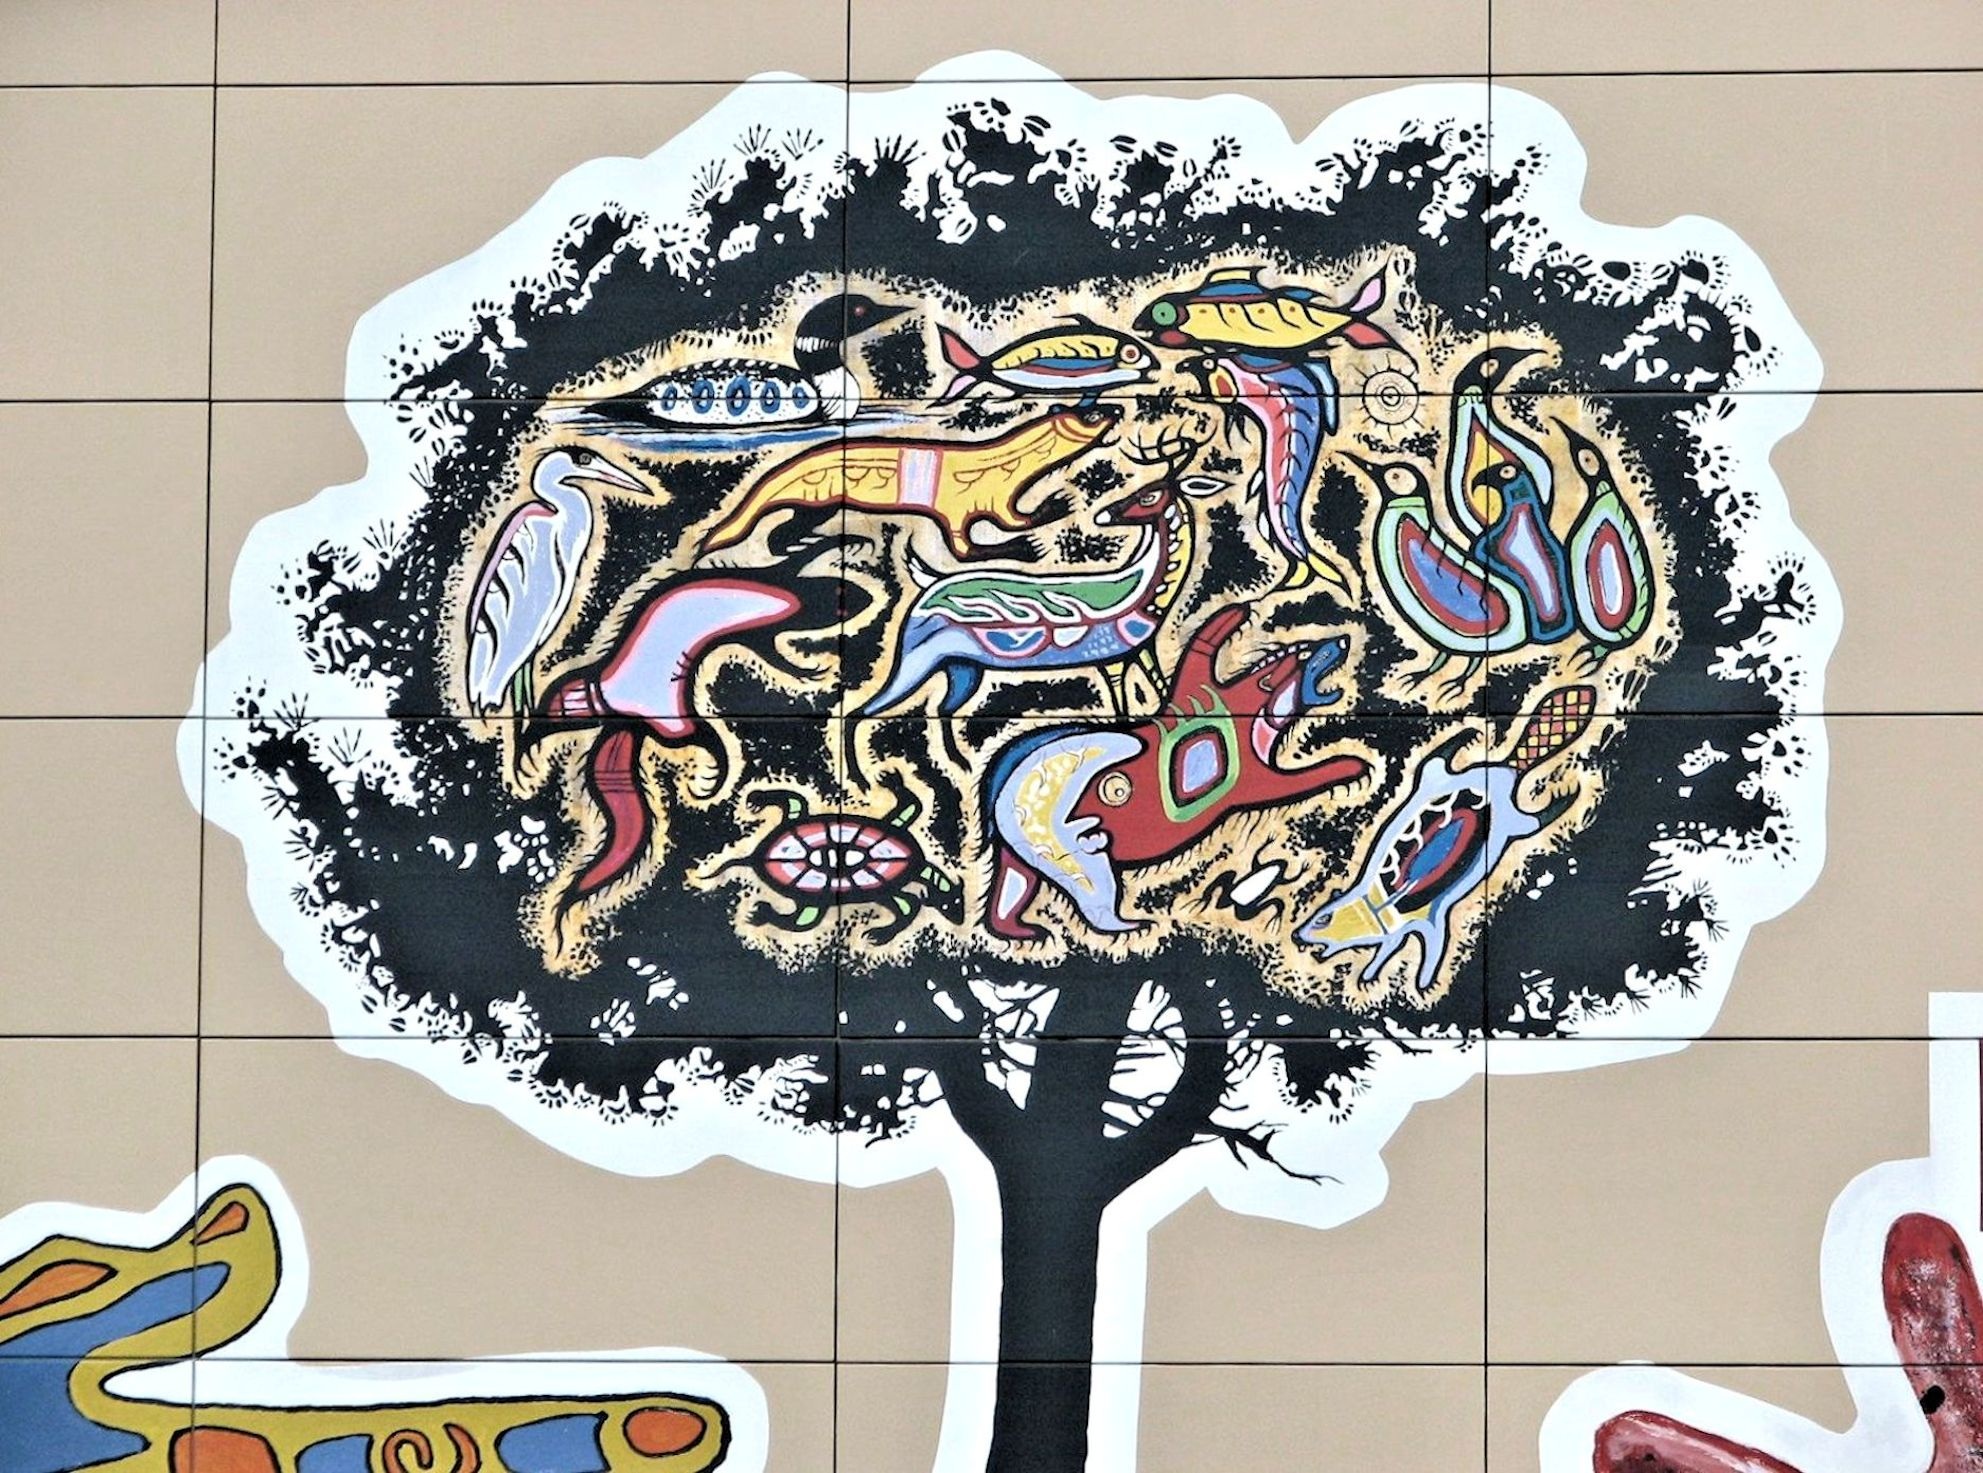
building, pattern, painting, font, outdoors, art, drawing, illustration, mural, cartoon, modern art